Dietrich Heinrich Ludwig von Ompteda

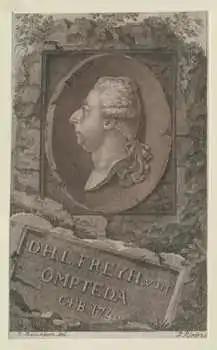

Dietrich Heinrich Ludwig Freiherr von Ompteda (5 March 1746, Hoya - 18 May 1803, Regensburg) was a Hanoverian jurist and government minister.